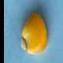
Maize quality: Good